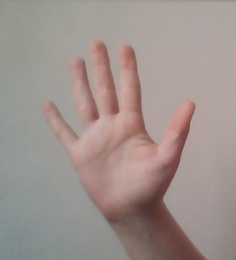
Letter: sheen